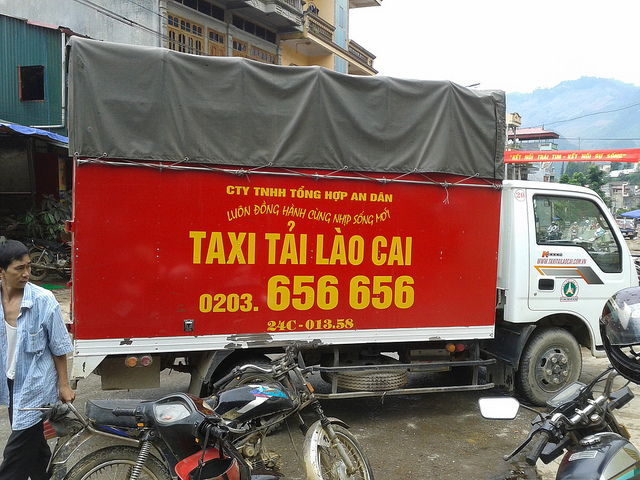
user: Given an image and a question. Answer the question in a short answer. Question: What is the white truck used for? Short Answer:
assistant: taxi